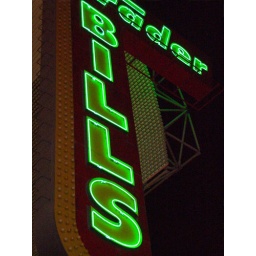
neon sign on freemont street in downtown vegas